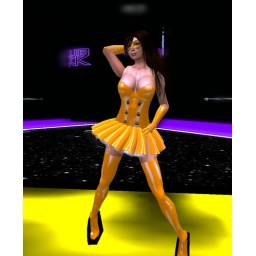
dancing in my yellow latex dress at club KK